Clatsop County Courthouse

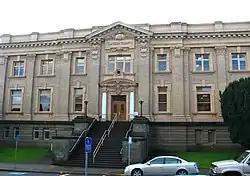
The Clatsop County Courthouse in 2010

The Clatsop County Courthouse is a historic courthouse in Astoria, Clatsop County, Oregon, United States. The building was listed on the National Register of Historic Places in 1984.